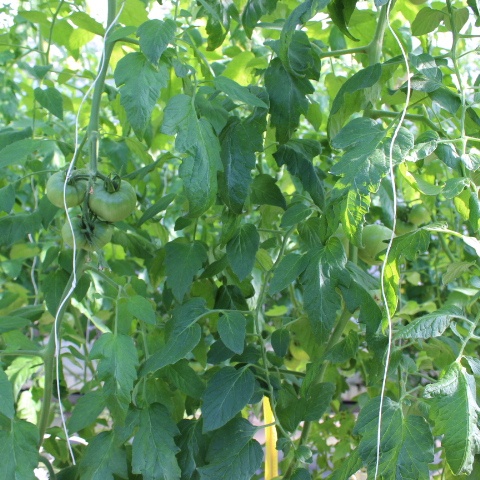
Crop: tomato